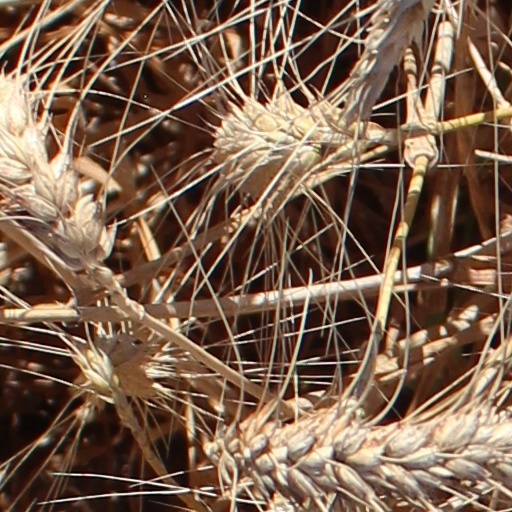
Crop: wheat